1974 Allan Cup

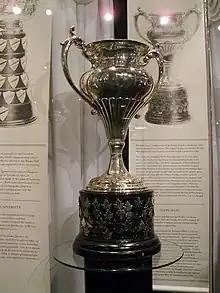
Silver bowl trophy with two large handles, mounted on a black plinth.

The 1974 Allan Cup was the Canadian senior ice hockey championship for the 1973–74 senior "A" season. The event was hosted by the Cranbrook Royals and Cranbrook, British Columbia. The 1974 playoff marked the 66th time that the Allan Cup has been awarded.